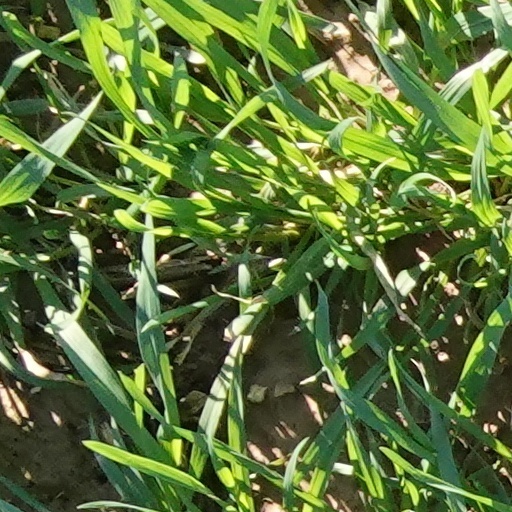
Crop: wheat